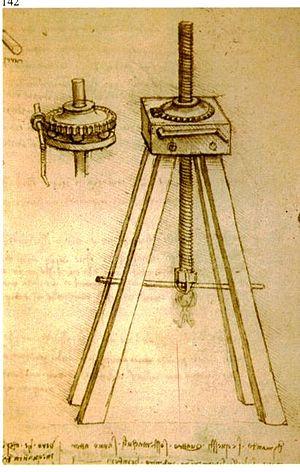
Mécanisme de vérin à vis dessiné par Léonard de Vinci (Codex Madrid I, f.26.r)
Un vérin pneumatique ou hydraulique sert à créer un mouvement mécanique, et consiste en un tube cylindrique dans lequel une pièce mobile, le piston, sépare le volume du cylindre en deux chambres isolées l'une de l'autre. Un ou plusieurs orifices permettent d'introduire ou d'évacuer un fluide dans l'une ou l'autre des chambres et ainsi déplacer le piston.